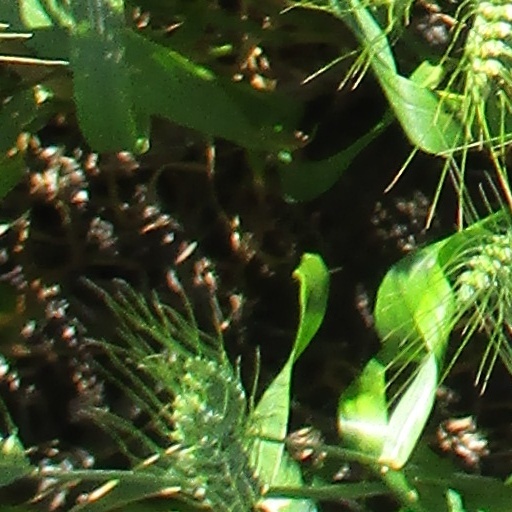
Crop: wheat